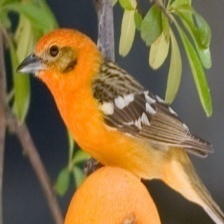
Species: FLAME TANAGER
Scientific name: PIRANGA BIDENTATA